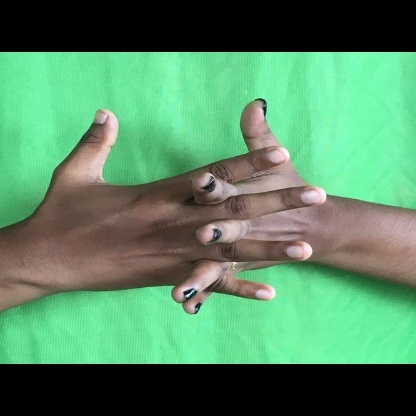
Mudra: Karkatta